Alan Turing

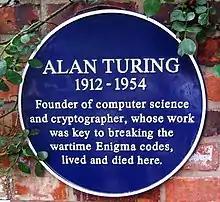
A blue plaque on the house at 43 Adlington Road, Wilmslow, where Turing lived and died

Between 1945 and 1947, Turing lived in Hampton, London, while he worked on the design of the ACE (Automatic Computing Engine) at the National Physical Laboratory (NPL). He presented a paper on 19 February 1946, which was the first detailed design of a stored-program computer. Von Neumann's incomplete "First Draft of a Report on the EDVAC" had predated Turing's paper, but it was much less detailed and, according to John R. Womersley, Superintendent of the NPL Mathematics Division, it "contains a number of ideas which are Dr. Turing's own".